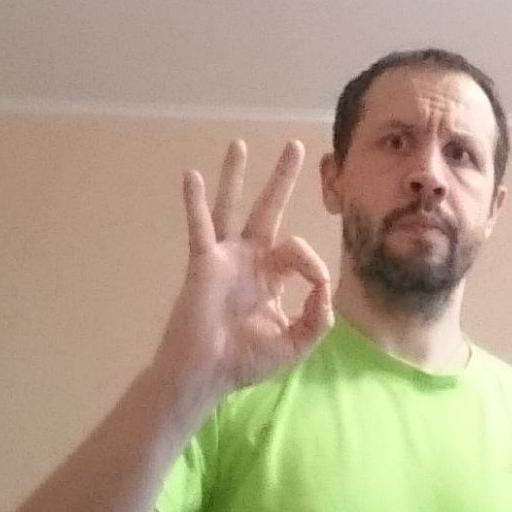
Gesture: ok